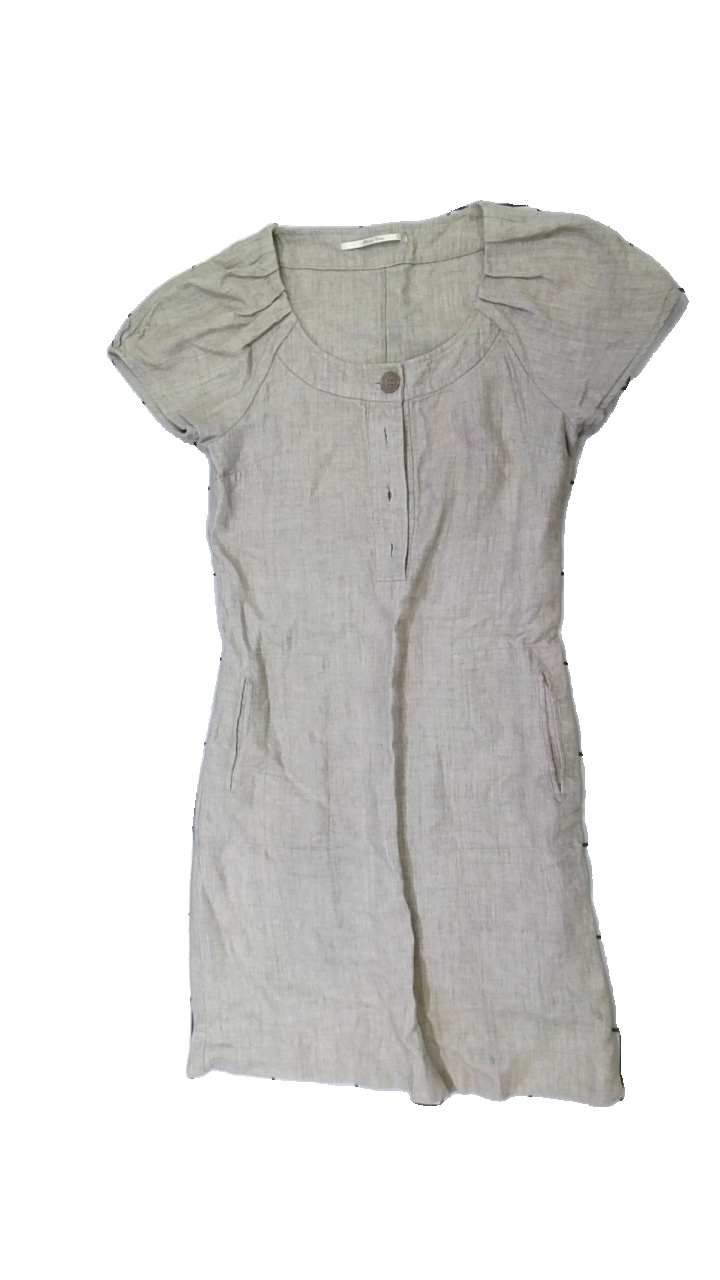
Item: Dress (Ladies)
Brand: Part Two
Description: Beige cotton dress, yellow edges and stains
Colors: Beige
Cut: Regular, C-collar
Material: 100% cotton
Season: All
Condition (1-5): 3
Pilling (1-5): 4
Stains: Major
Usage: Recycle
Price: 50-100